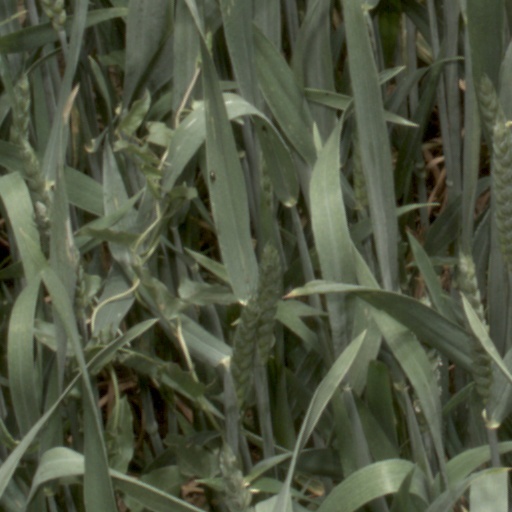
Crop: wheat